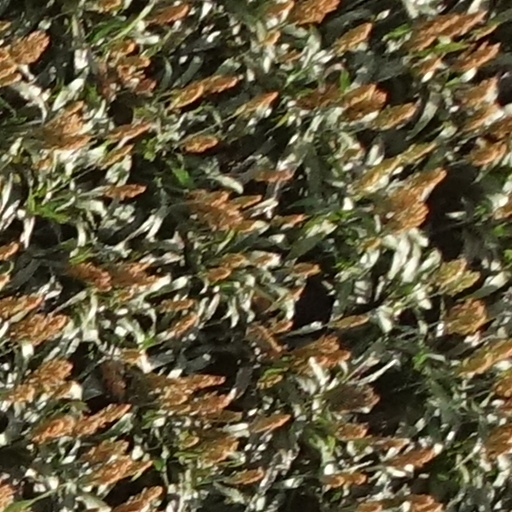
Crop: sorghum